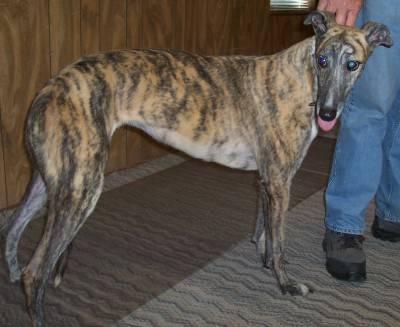
dog